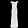
Label: Dress